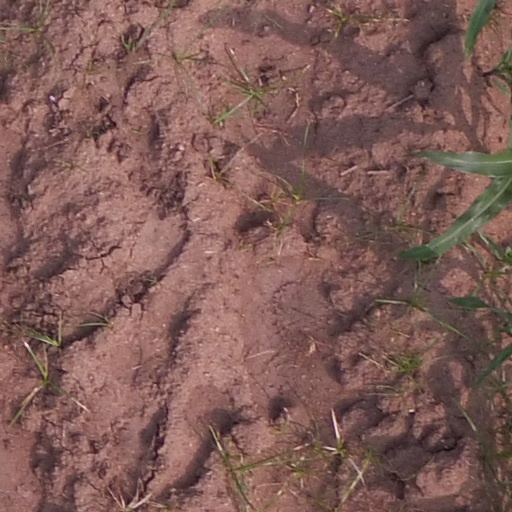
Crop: maize; corn